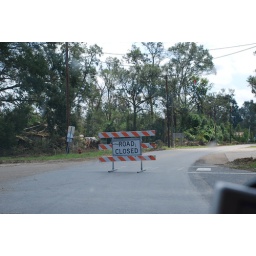
road closed, but home in the back left was destroyed with trees landing all over it.